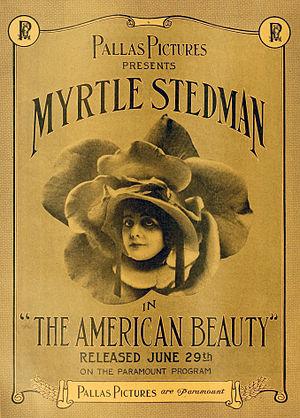
Myrtle Lincoln, connue sous son nom d'épouse Myrtle Stedman est une actrice américaine de cinéma de la période du cinéma muet.